History of Germans in Russia, Ukraine, and the Soviet Union

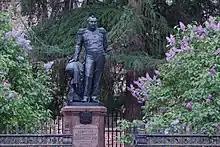
Monument to Admiral Fabian Gottlieb von Bellingshausen in Kronstadt, Russia

In the chaos of the Russian Revolution and the civil war that followed it, many ethnic Germans were displaced within Russia or emigrated from Russia altogether. The chaos surrounding the Russian Civil War was devastating to many German communities, particularly to religious dissenters like the Mennonites. Many Mennonites hold the forces of Nestor Makhno in Ukraine particularly responsible for large-scale violence against their community.